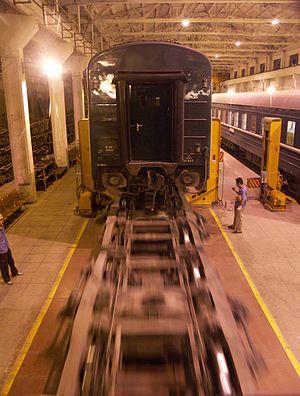
Le Transmongol est une voie ferrée qui relie Oulan-Oude, sur la ligne du Transsibérien, à Pékin, en traversant la Mongolie et sa capitale Oulan-Bator.